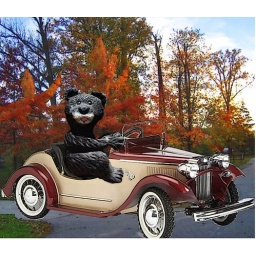
bear in the driving seat